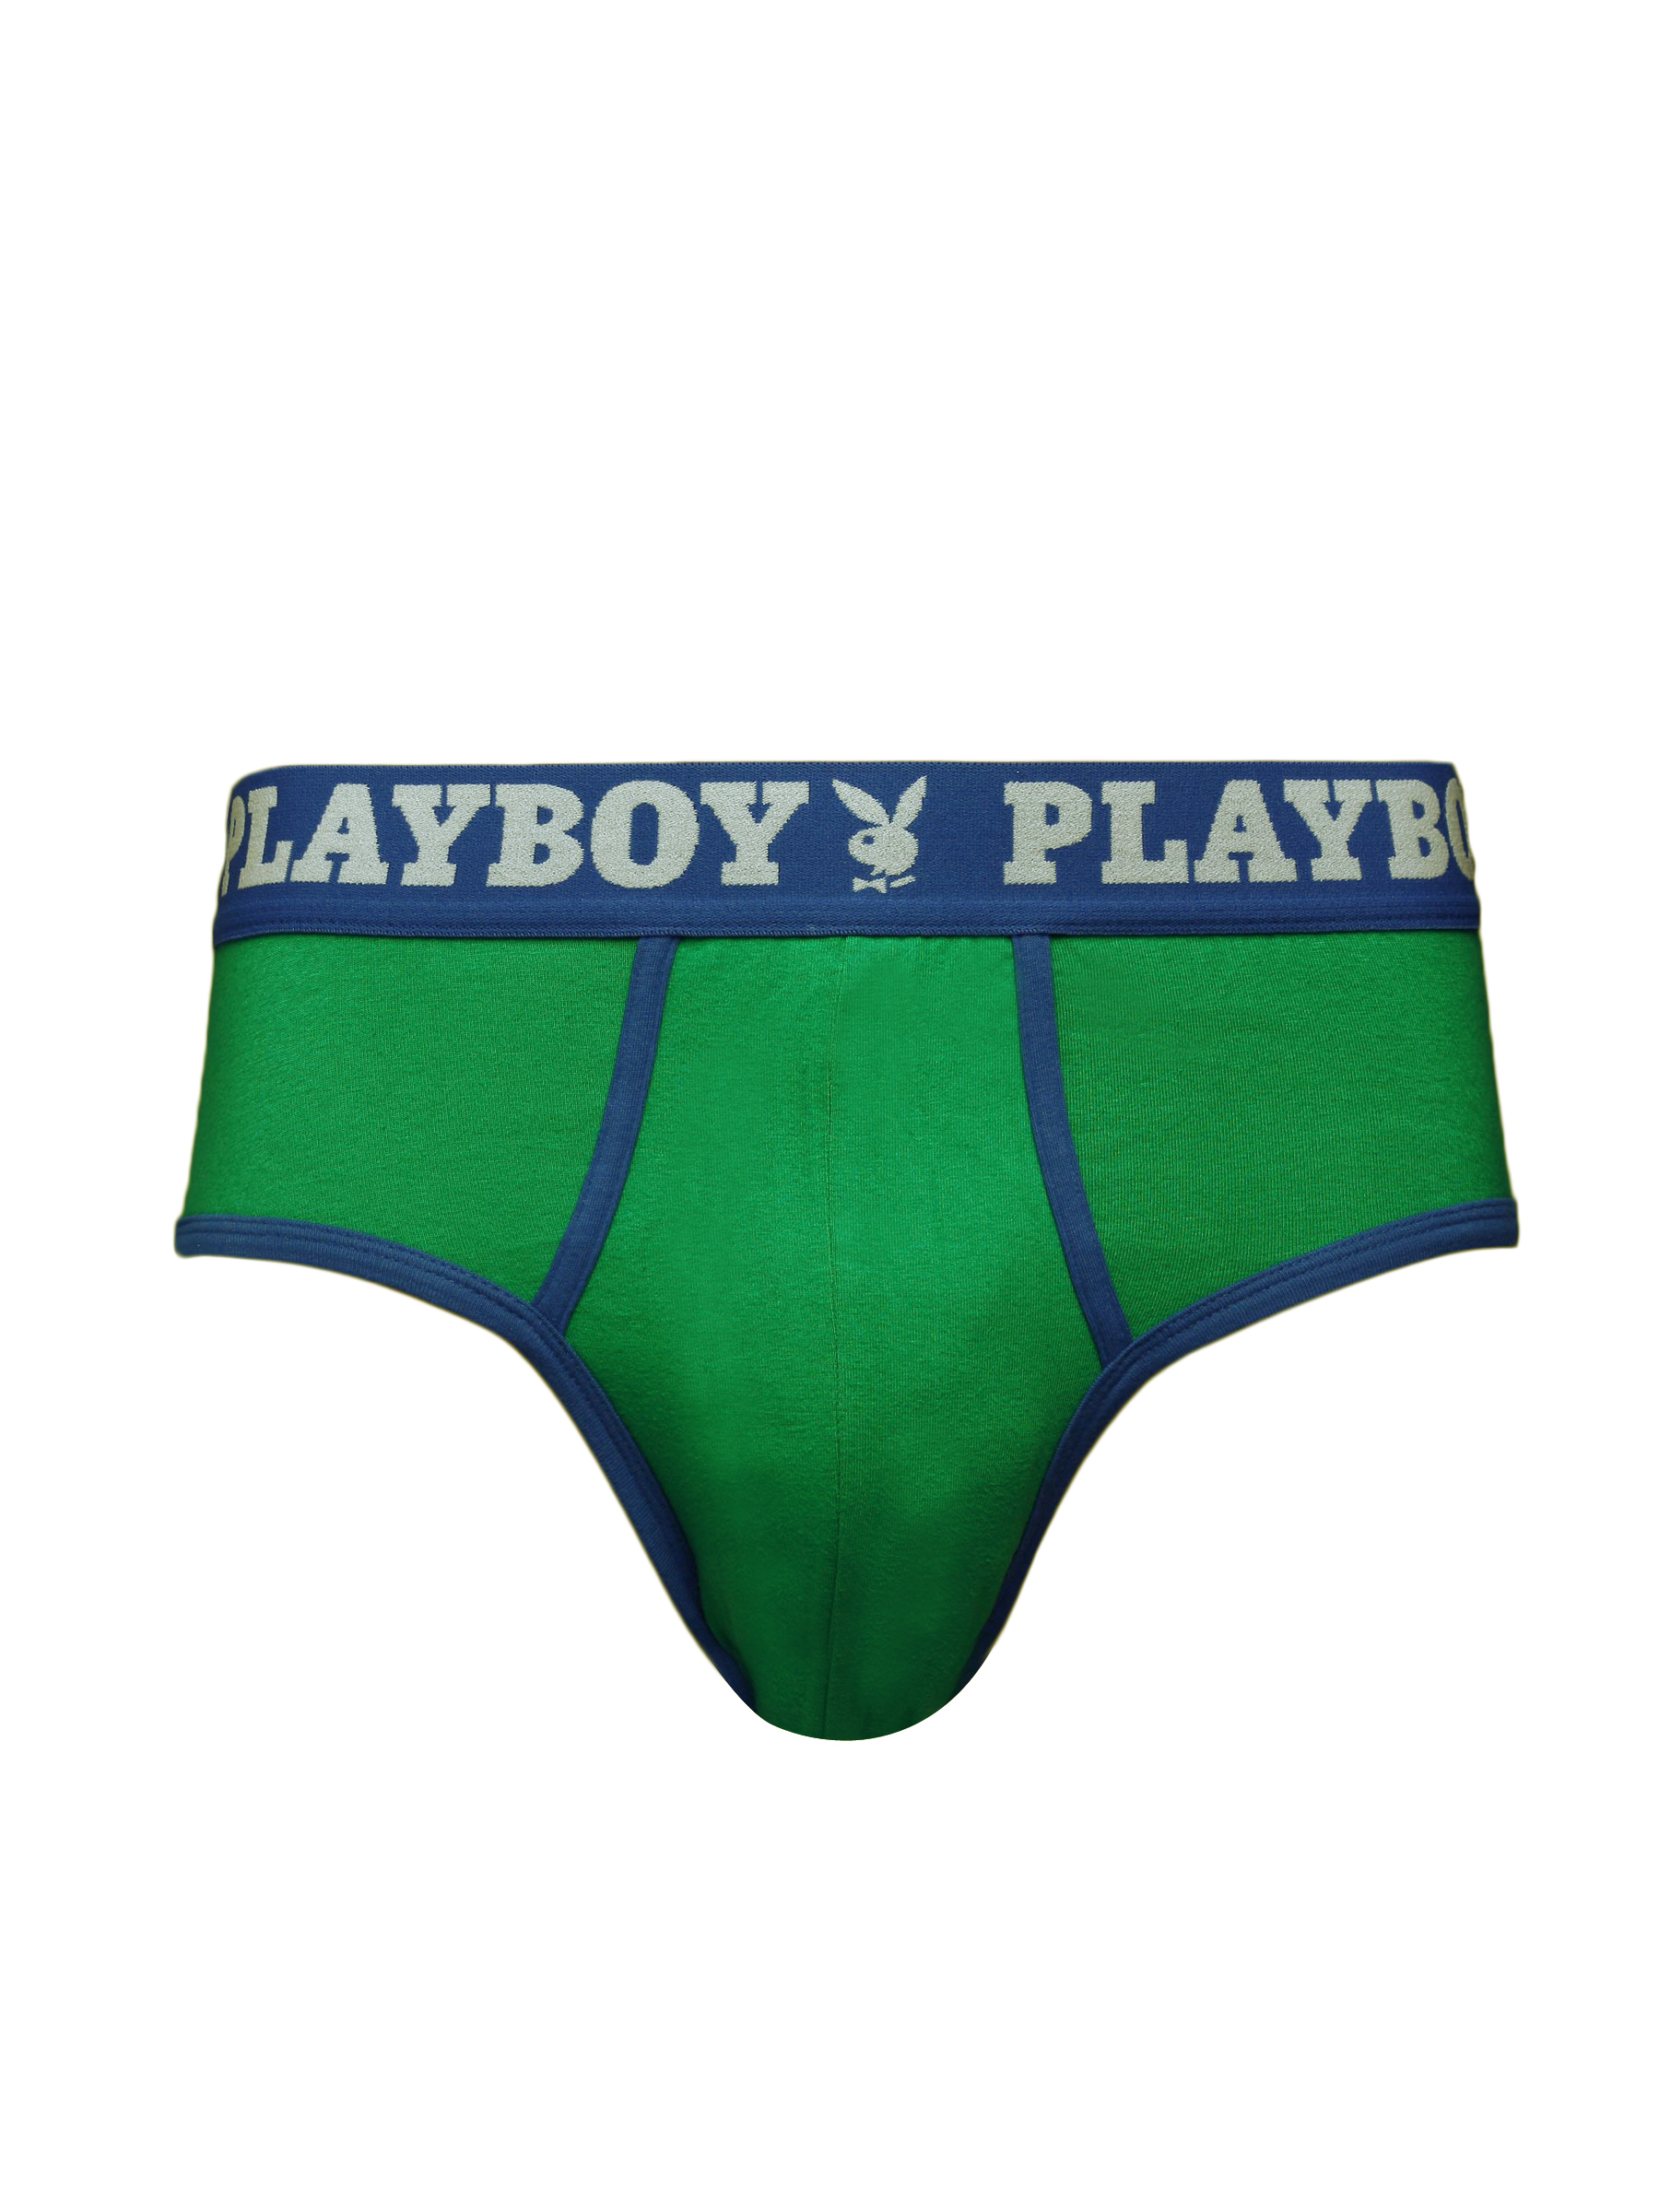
Playboy Men Jack Green Brief
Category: Apparel / Innerwear / Briefs
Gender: Men
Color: Olive
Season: Summer 2016
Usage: Casual